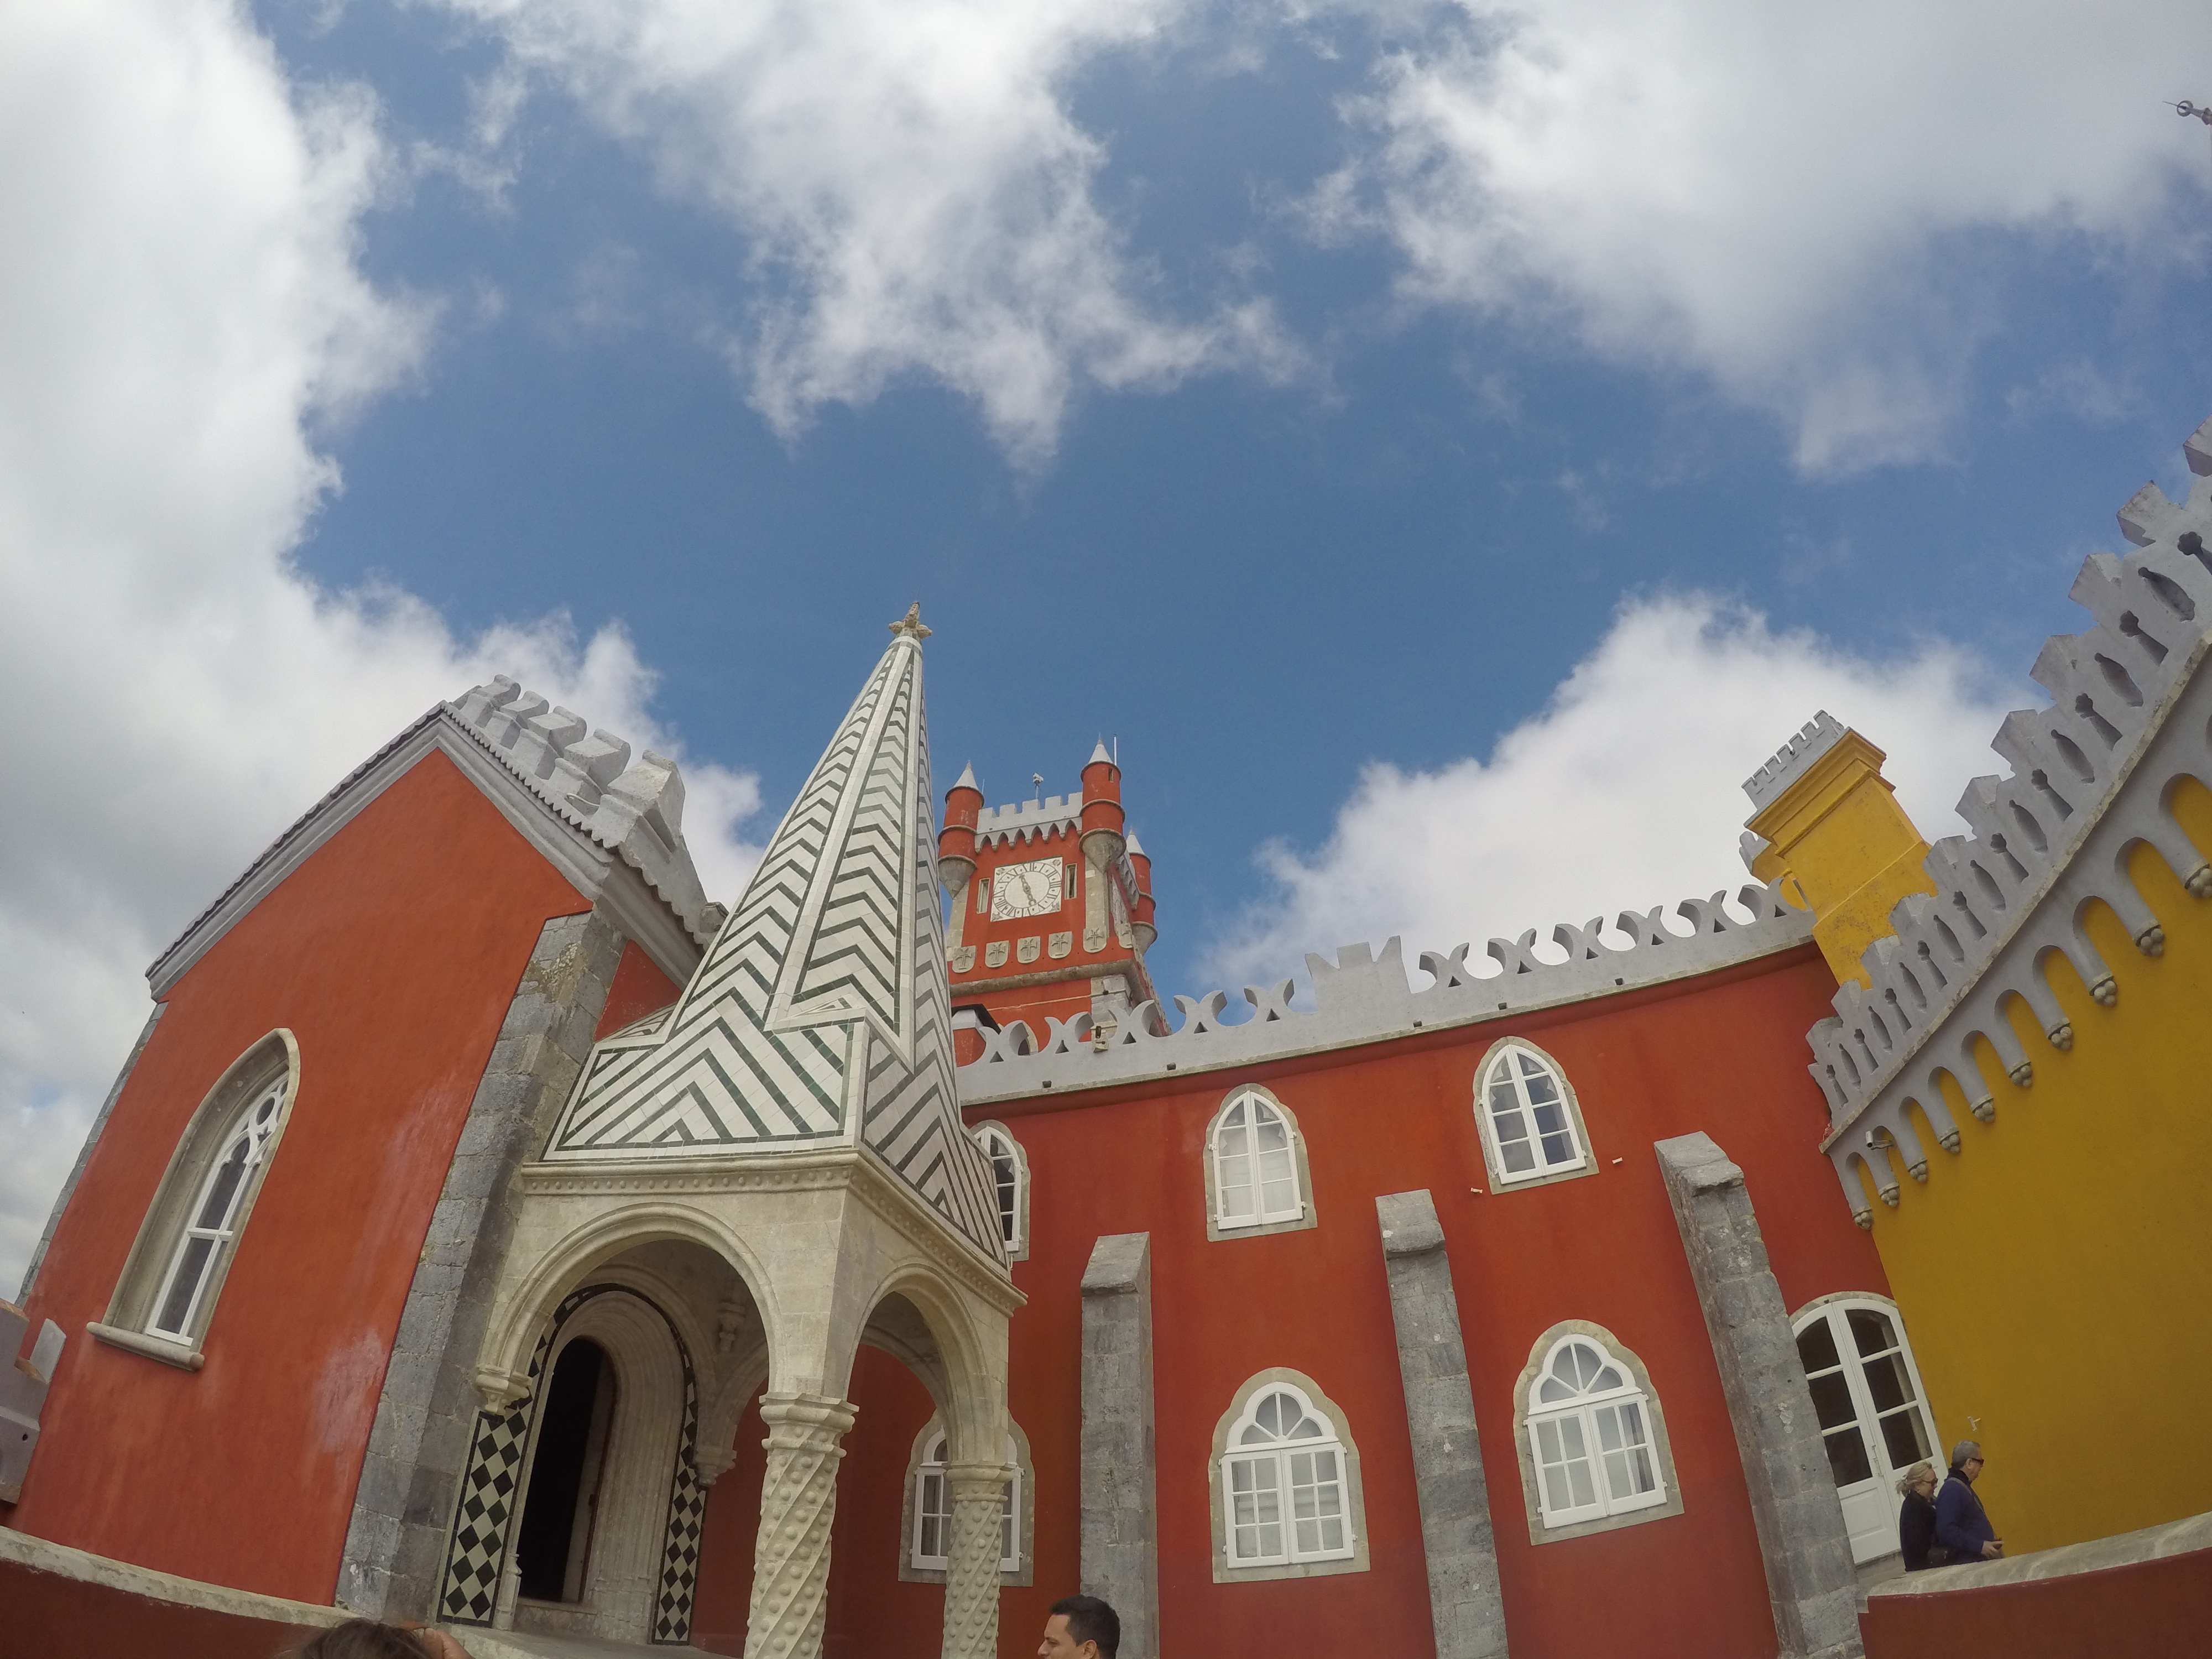
building, landmark, facade, church, place of worship